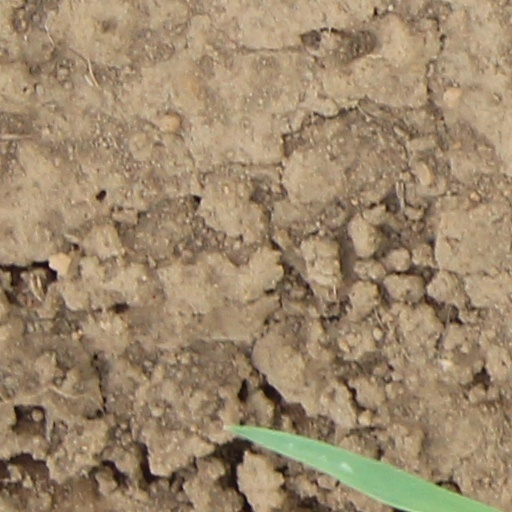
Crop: wheat